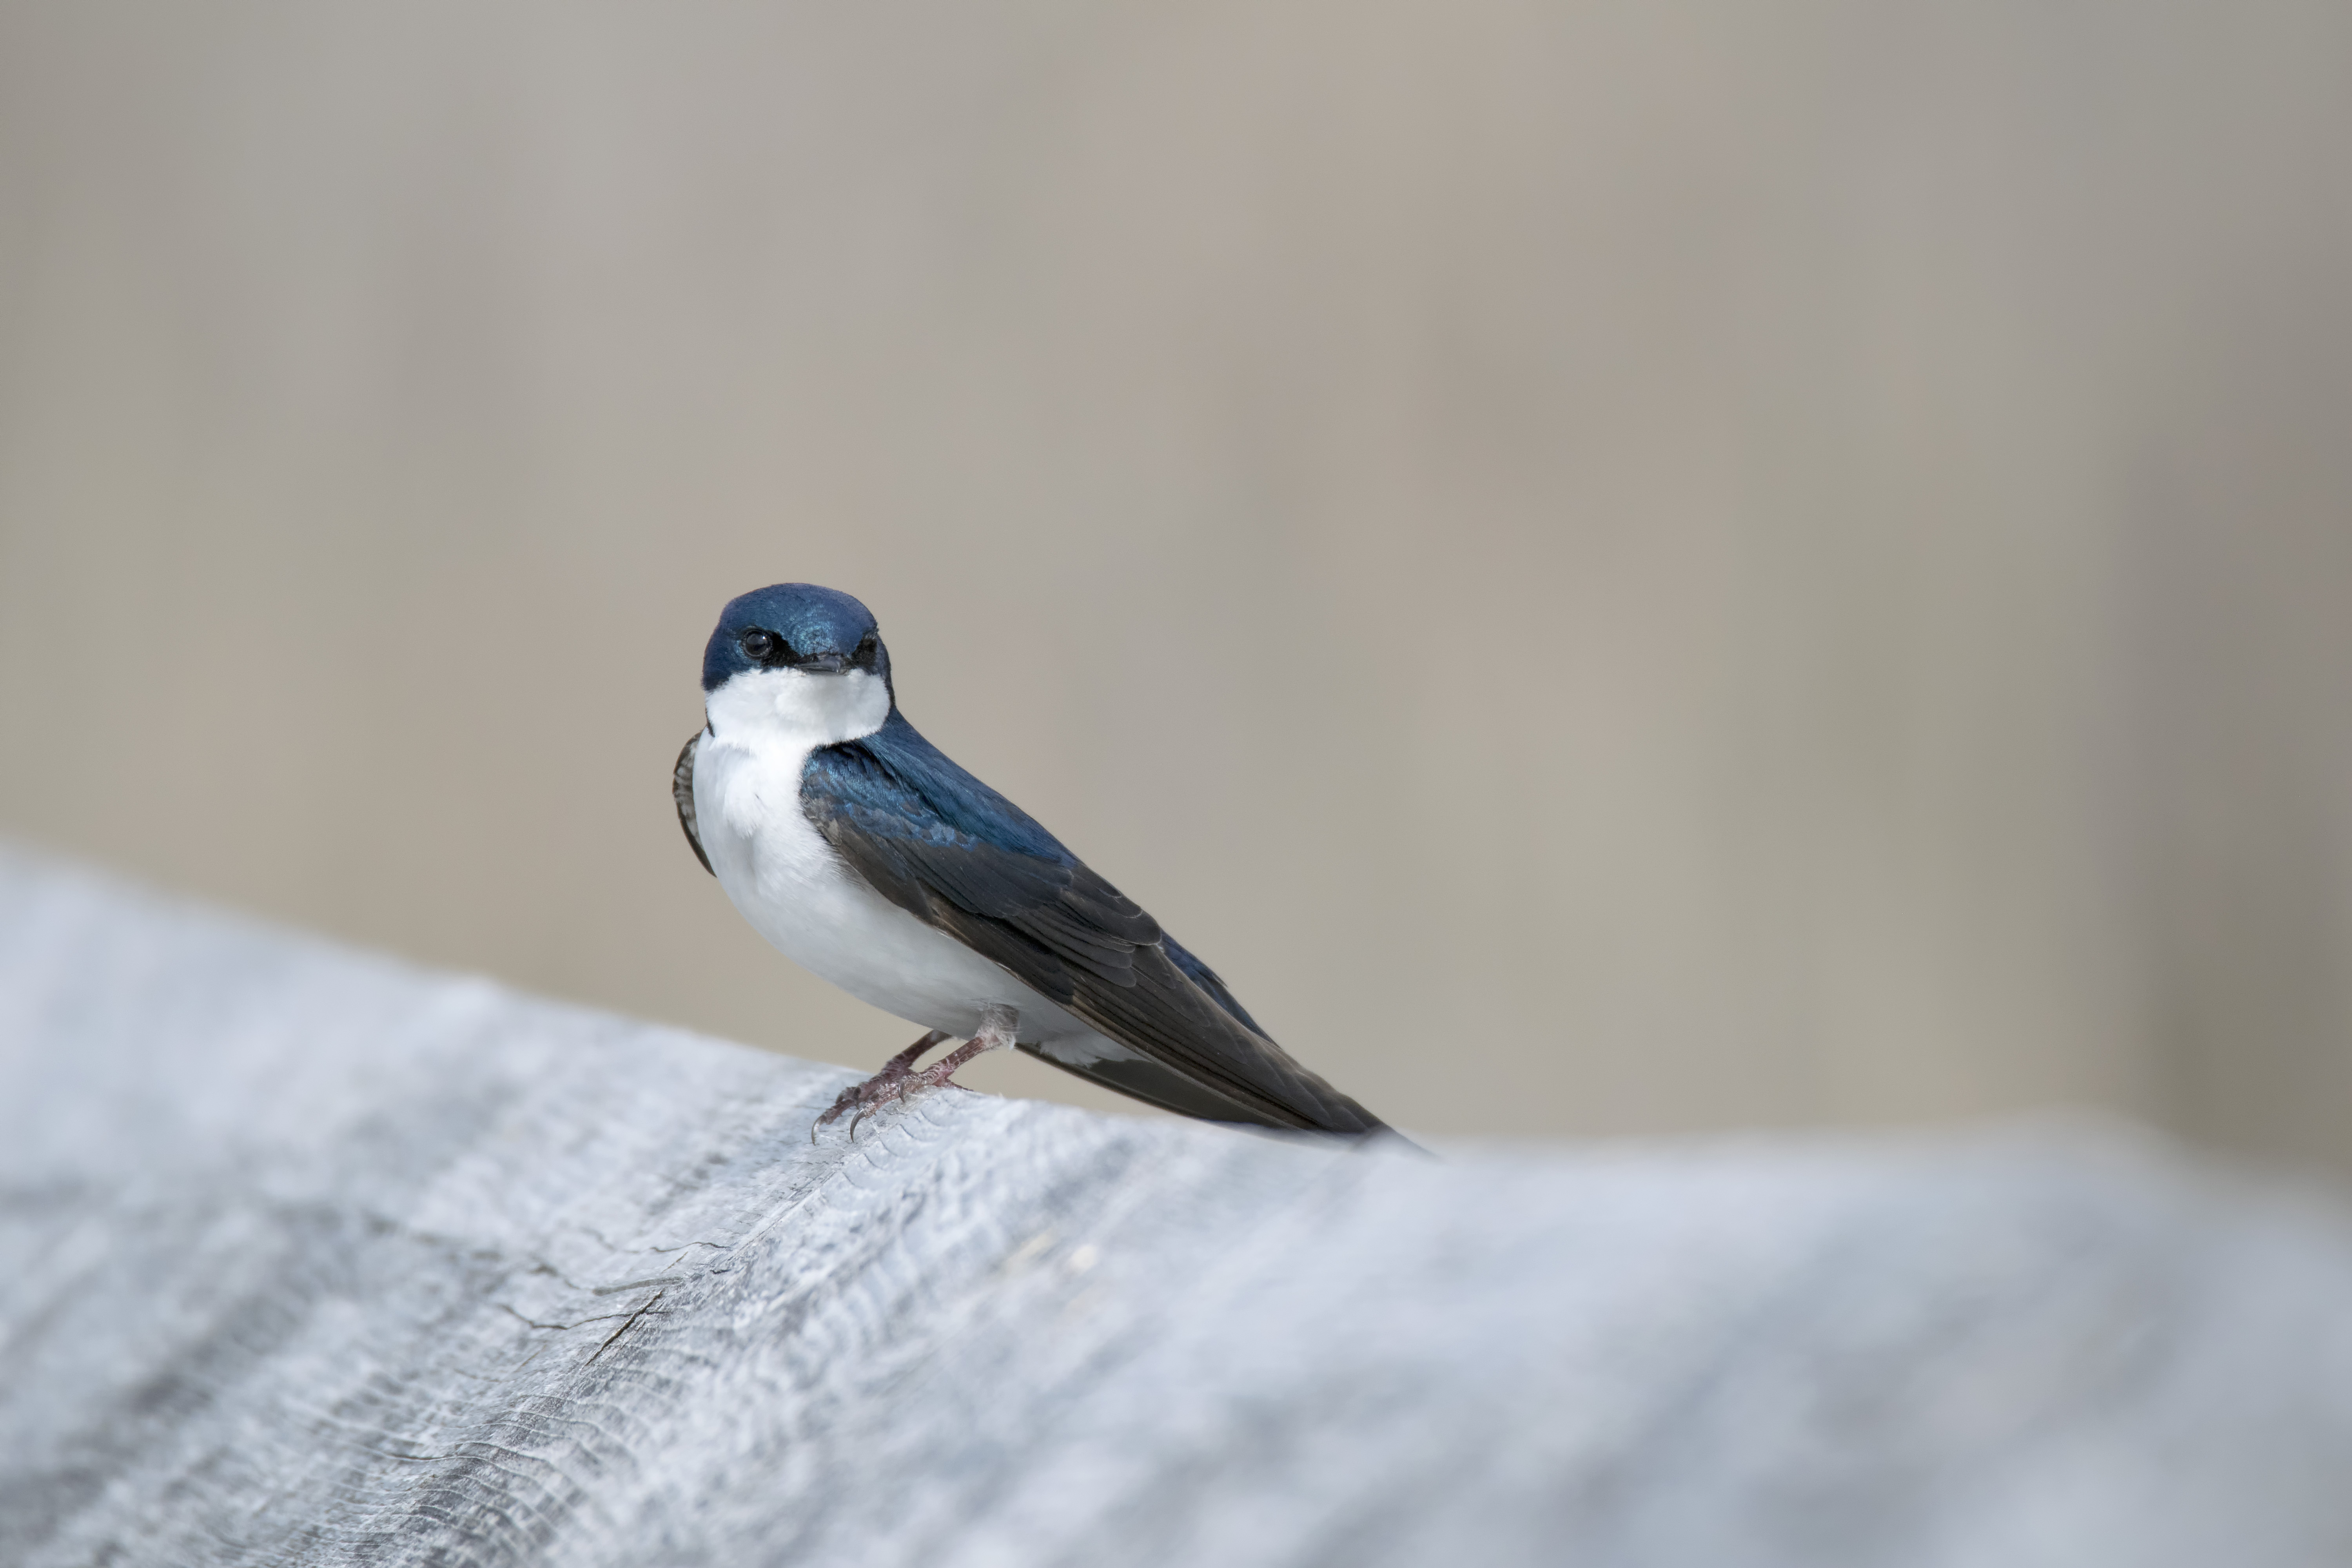
tree, bird, wing, beak, blue, fauna, close up, canada, vertebrate, quebec, sherbrooke, oiseau, hirondelle, bicolore, swallow, perching bird